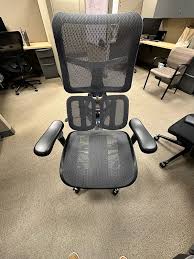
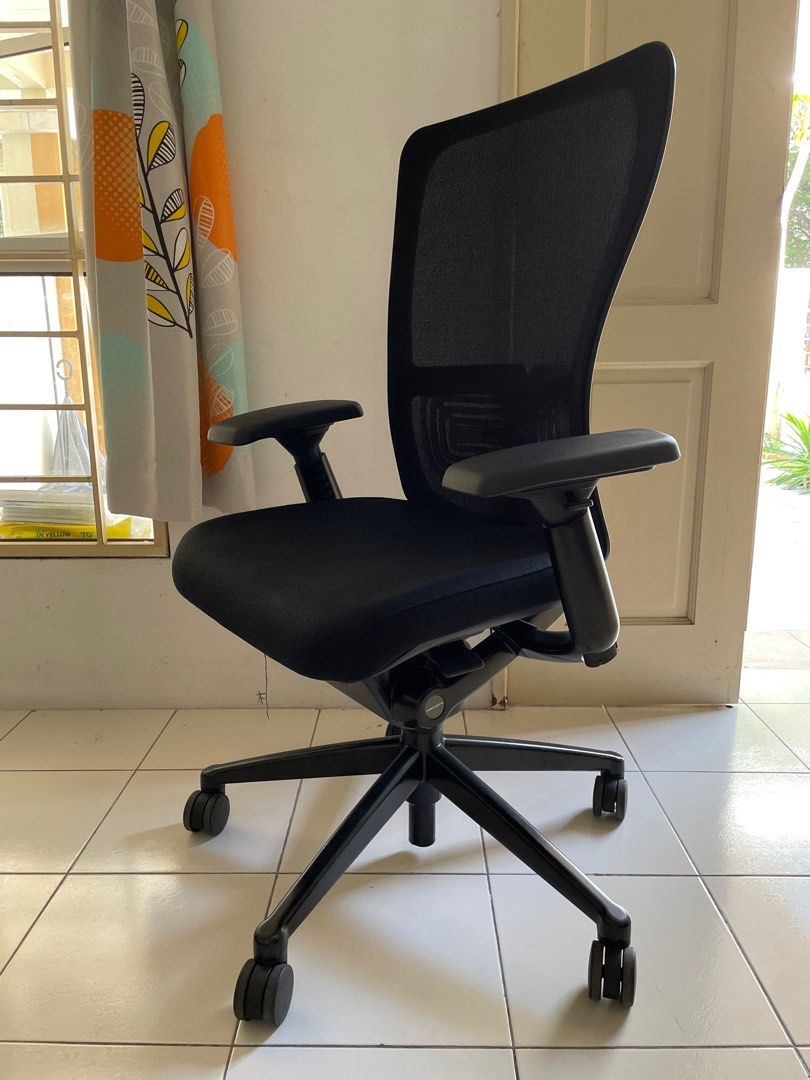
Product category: items_chair
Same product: no